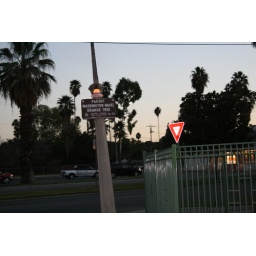
Parent orange tree in Riverside that was brought over from Valencia